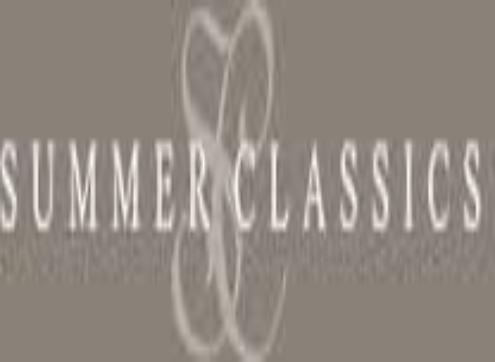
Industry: Necessities